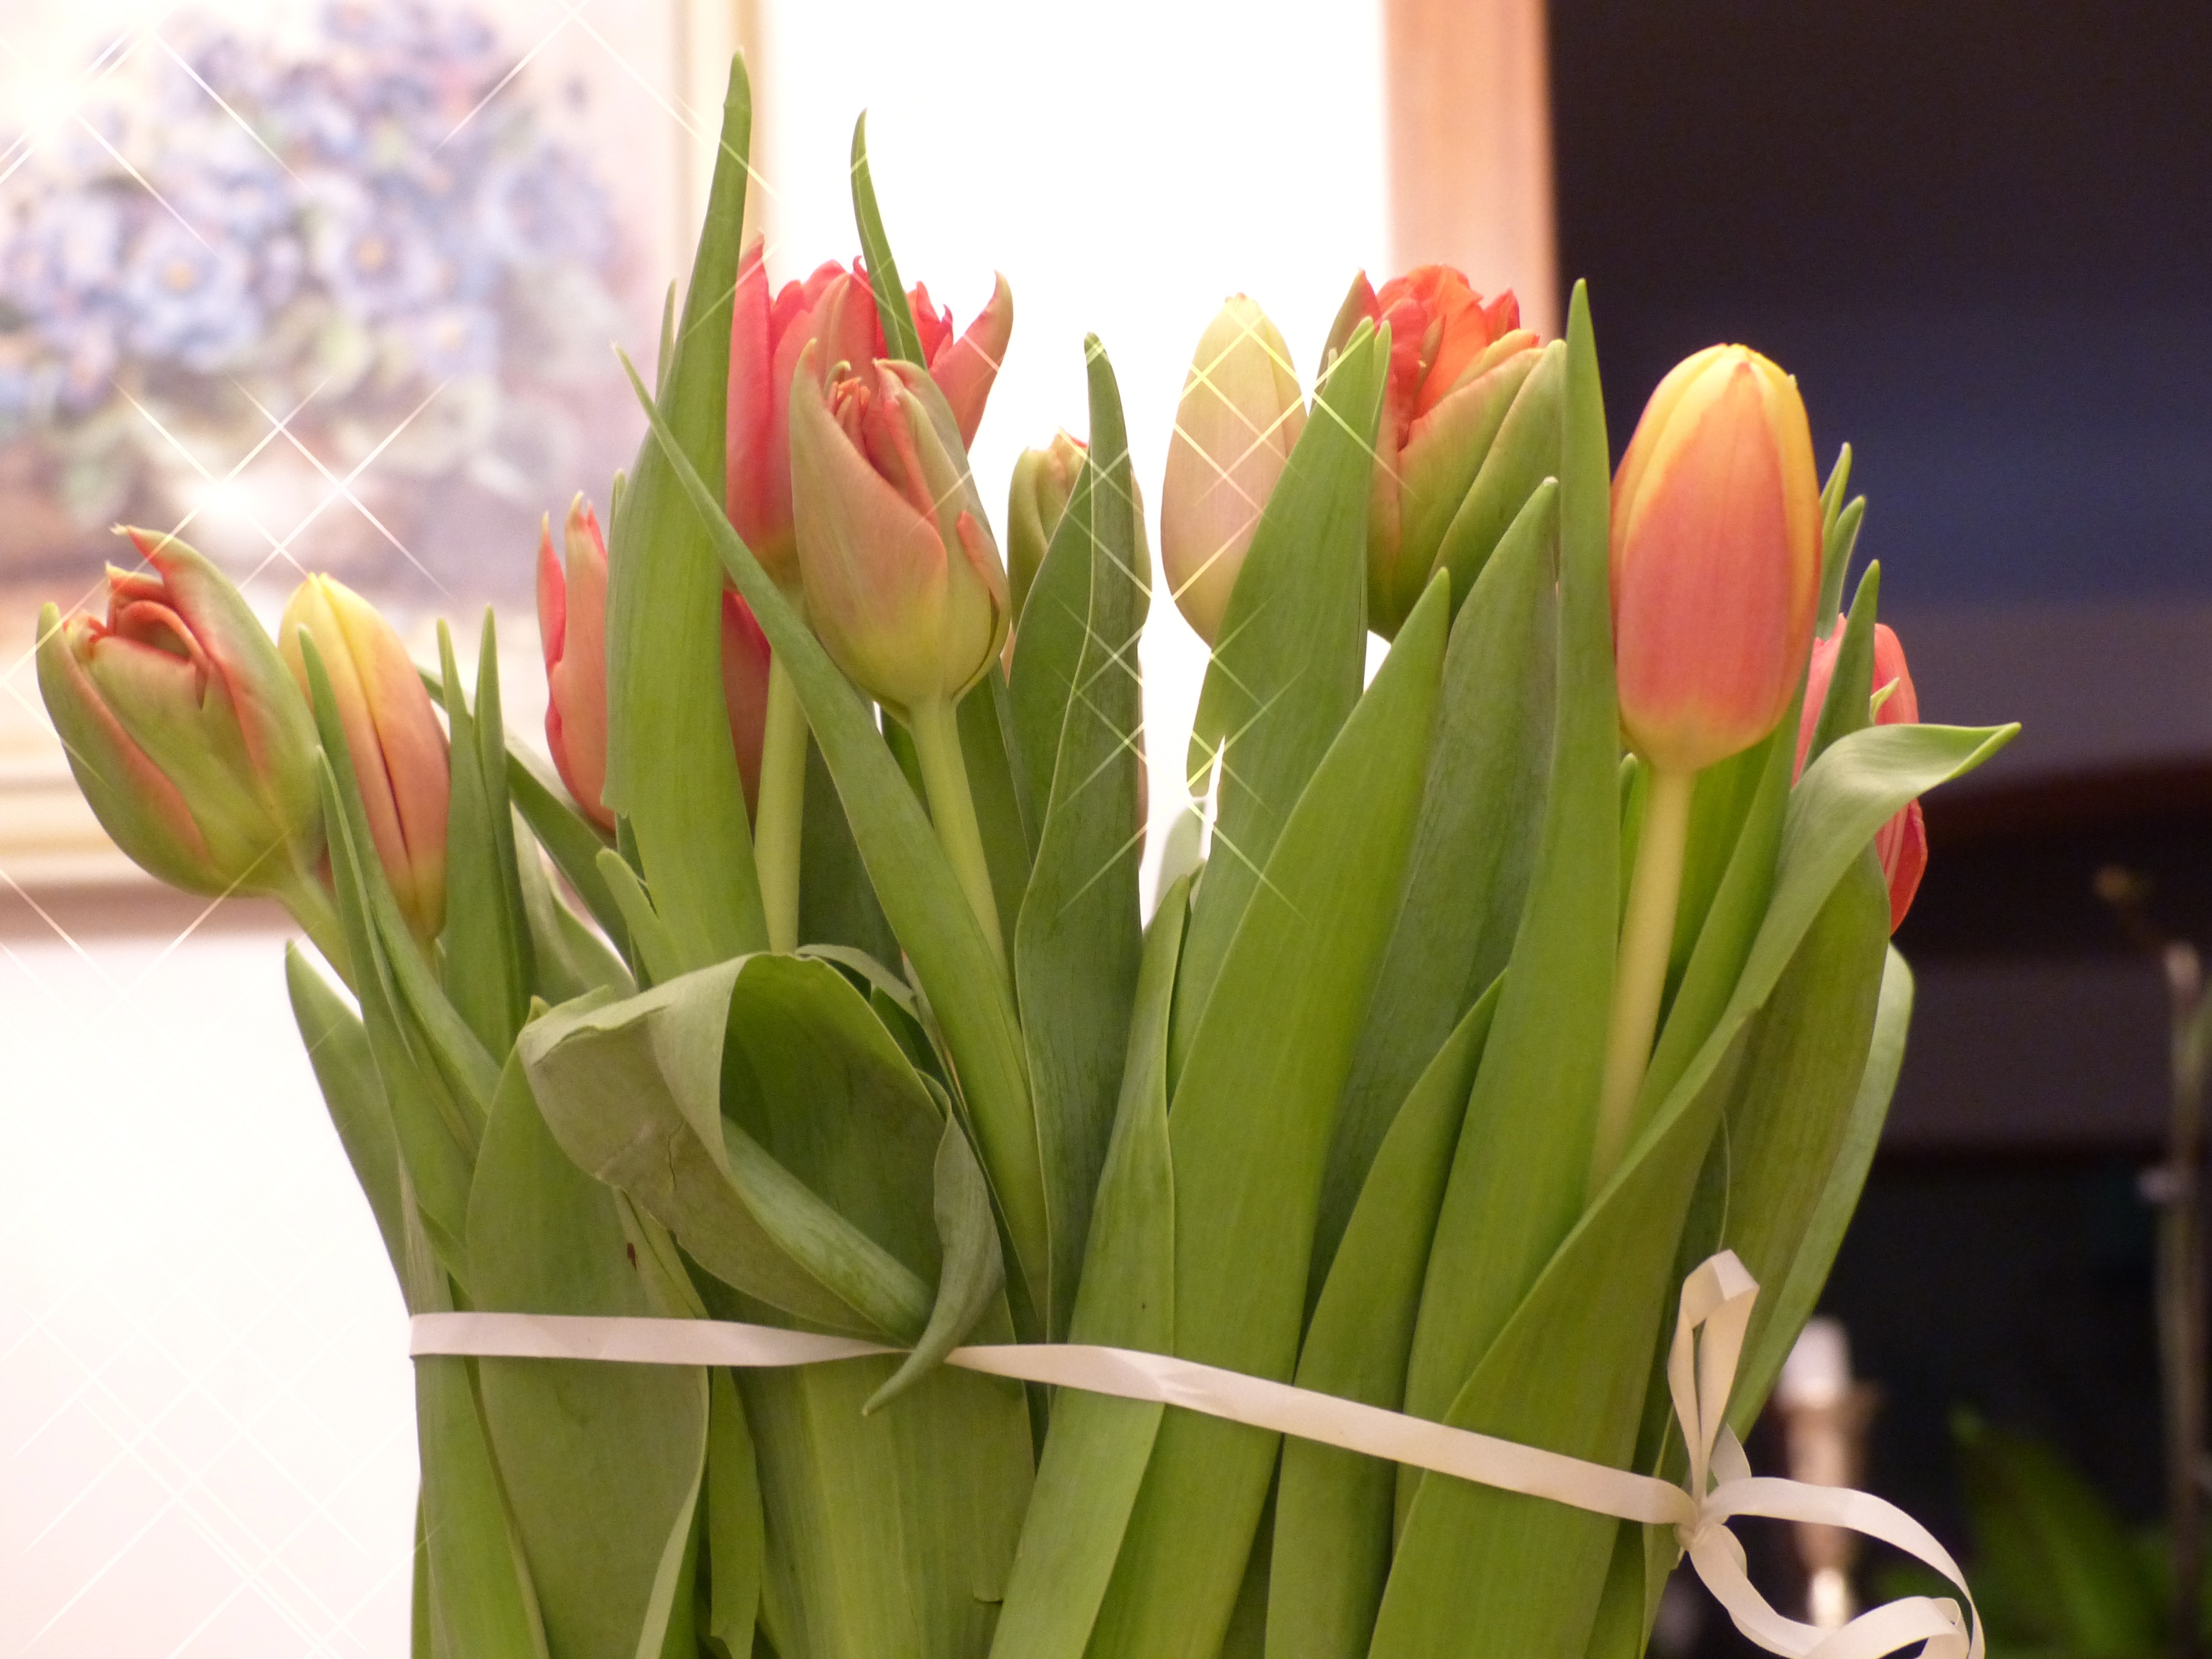
plant, flower, tulip, bouquet, spring, red, botany, pink, flora, sparkle, tulip bouquet, flowers, tulips, bound, floristry, spring flower, reddish, flowering plant, plant stem, land plant